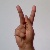
The image shows a hand gesture representing the letter 'K' in Indian Sign Language.